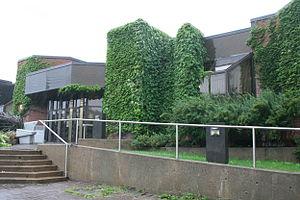
La Maison de la culture Mercier est l'une des maisons de la culture de Montréal. Elle est un service géré par la Ville de Montréal dont la principale mission est d’assurer la diffusion d’événements culturels gratuitement, ou moyennant des coûts minimes, à la population.
Mercier-Est, est un quartier sociologique de la Ville de Montréal situé dans l'arrondissement de Mercier–Hochelaga-Maisonneuve. La rue principale qui divise le nord et le sud de ce quartier est la rue Sherbrooke Est.